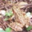
Label: frog